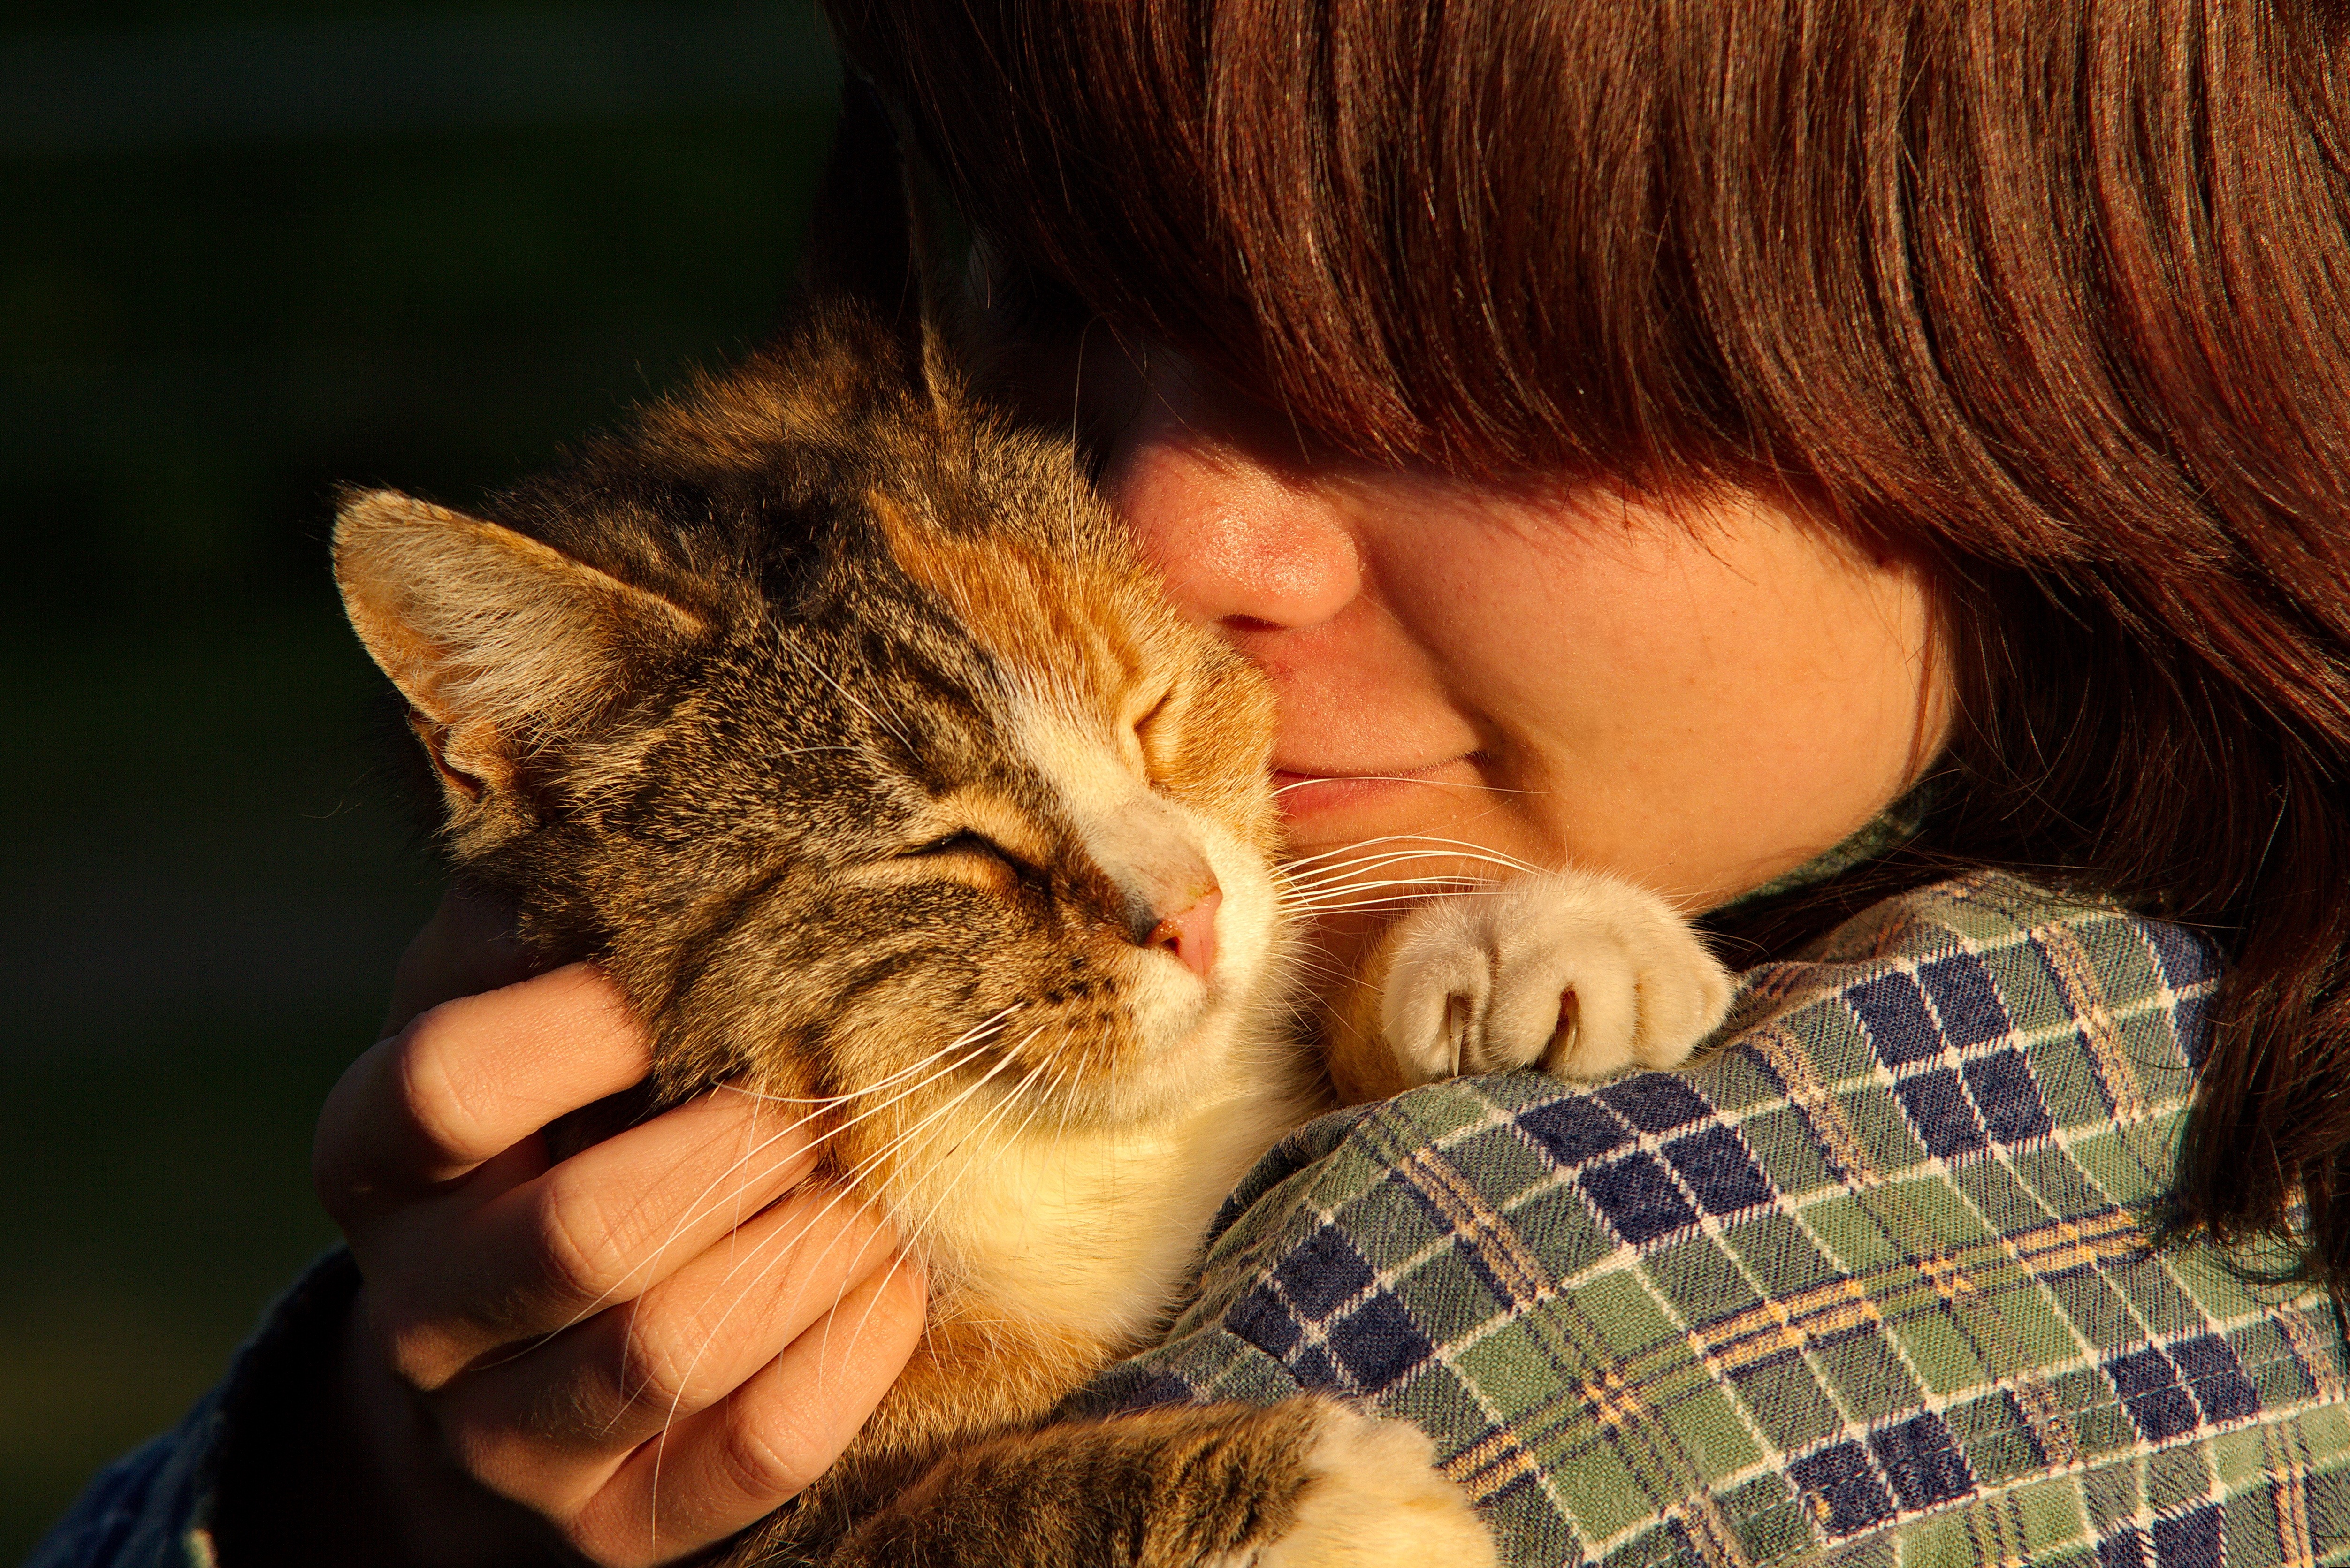
person, people, pet, kitten, cat, mammal, facial expression, nap, face, cats, nose, whiskers, eye, animals, skin, vertebrate, kat, interaction, small to medium sized cats, cat like mammal, human action